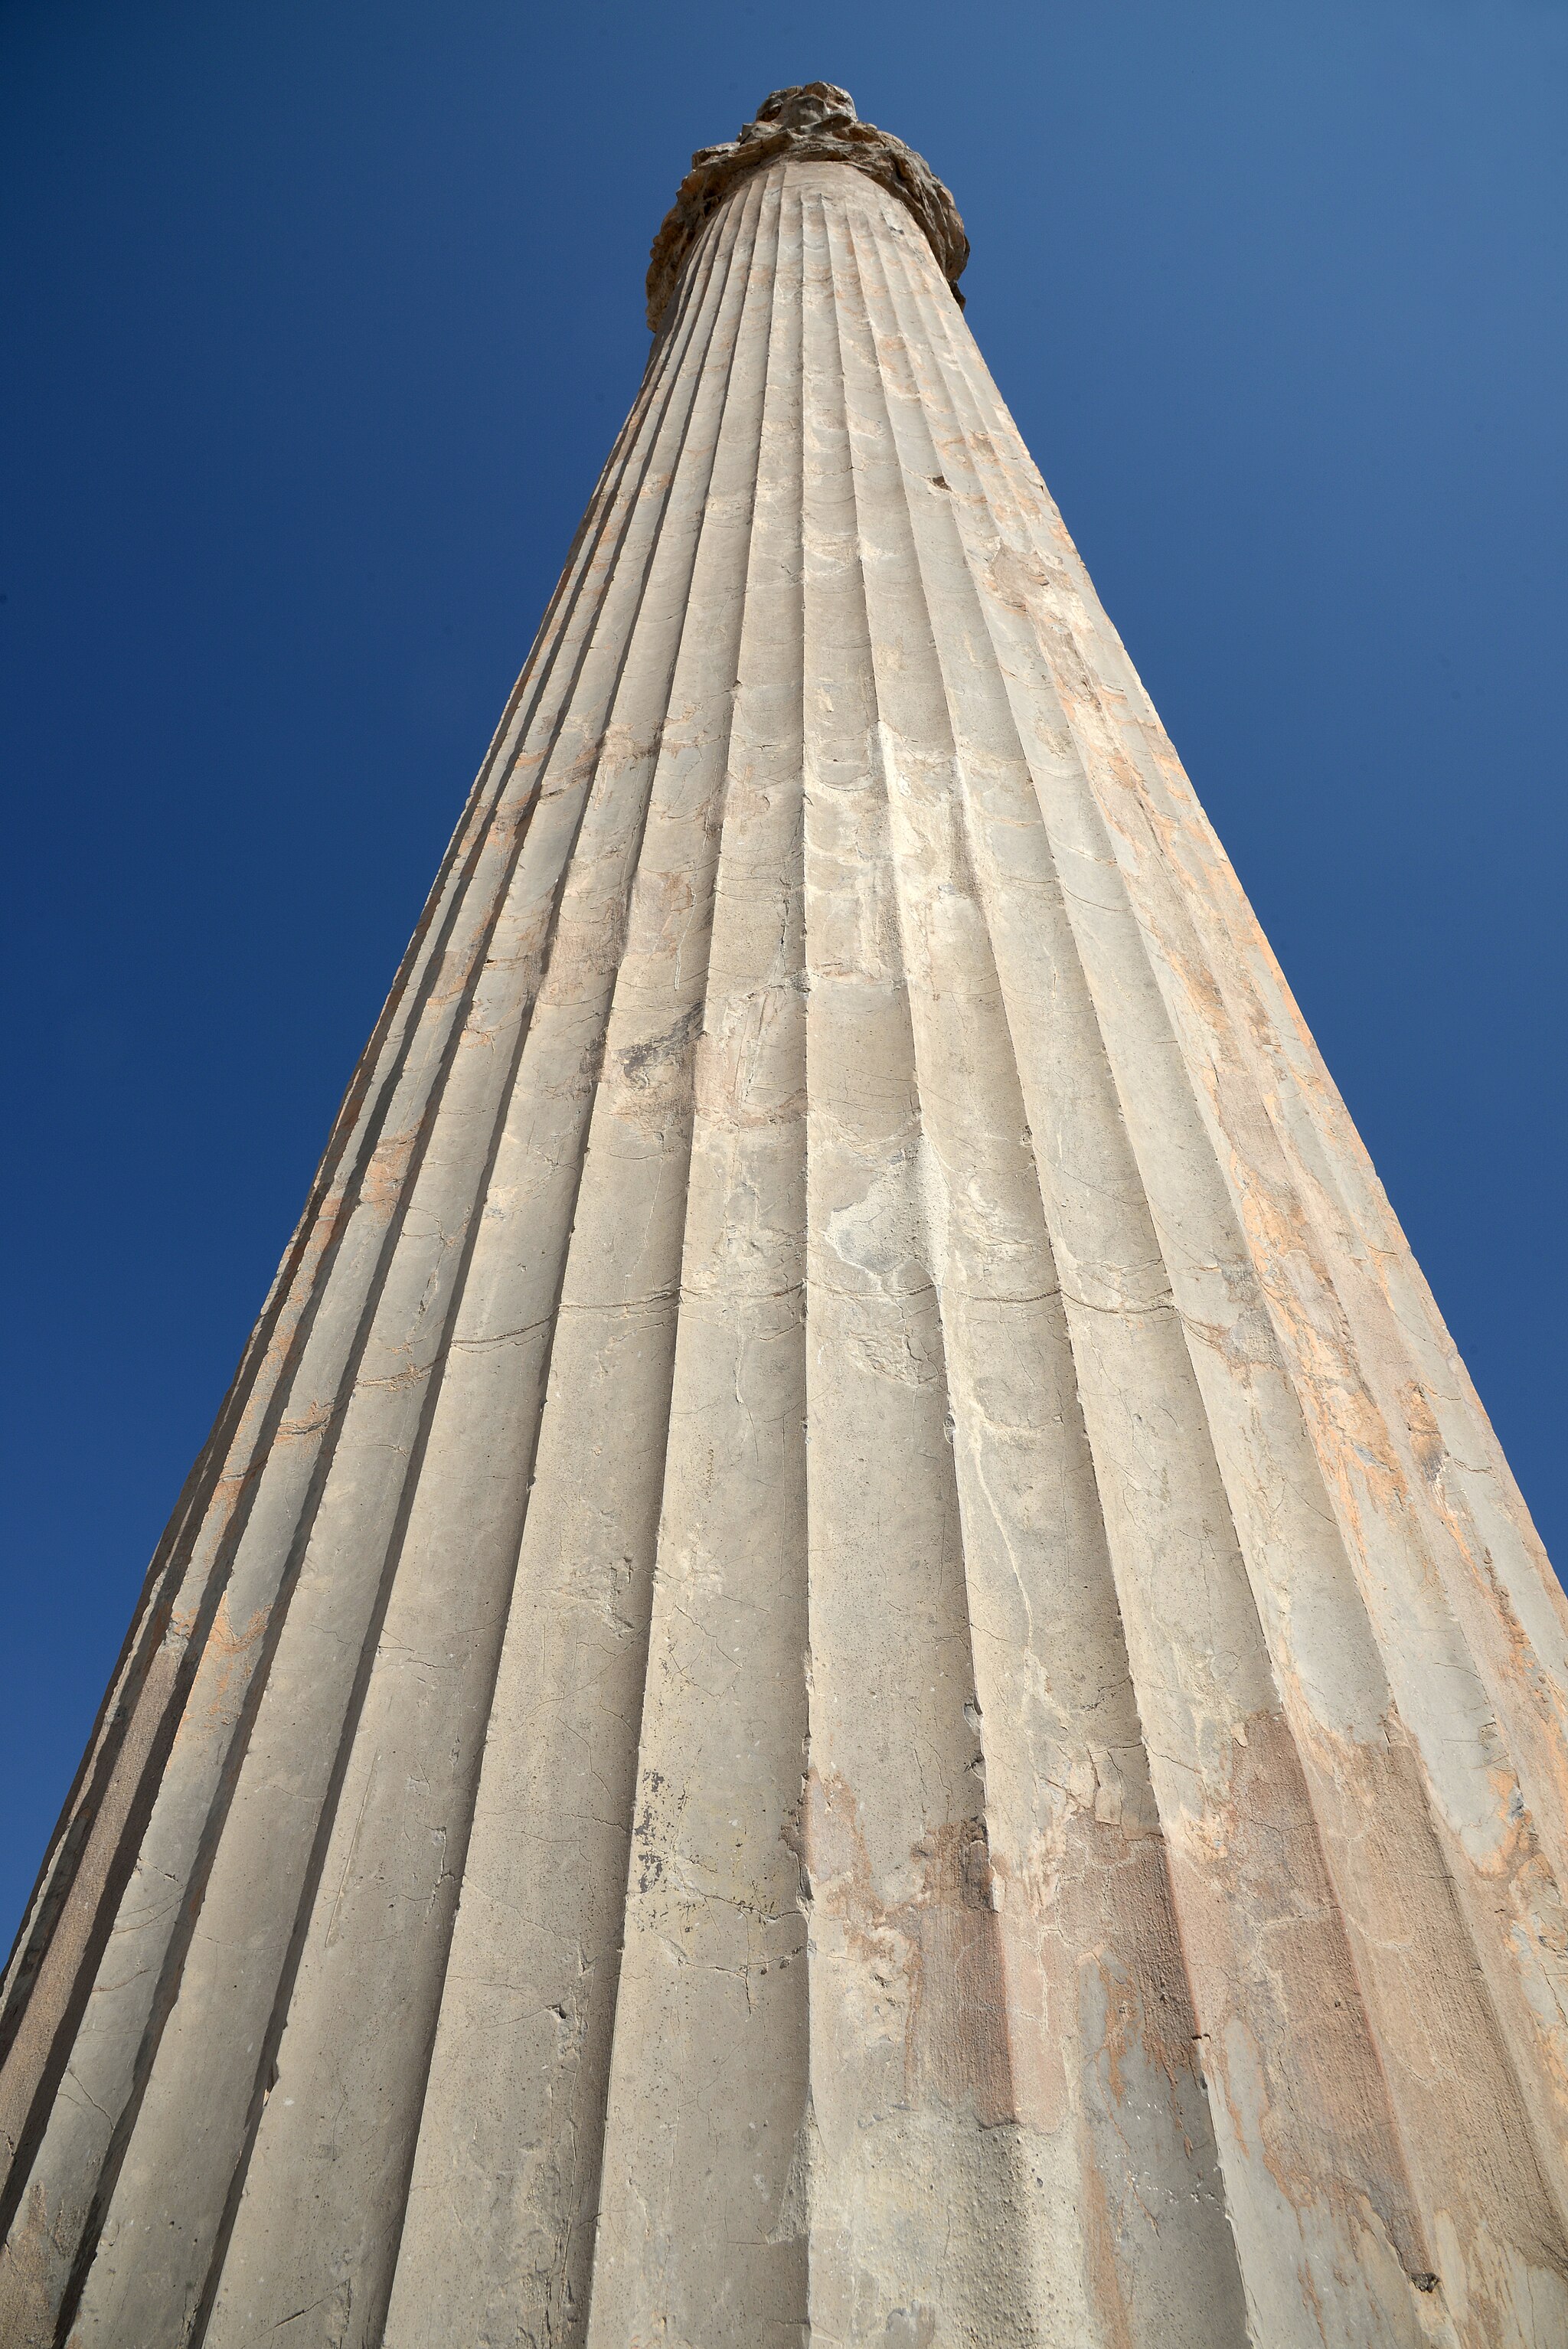
Title: Irnp064-Persepolis
Description: Iran in 2018 (photographed by Wojciech Kocot)
Date: 12 January 2018
Categories: Columns in Persepolis, Uploaded with pattypan, Self-published work, 2017 in Persepolis, Details of Apadana of Persepolis, Persepolis in 2017 (photographed by Wojciech Kocot)